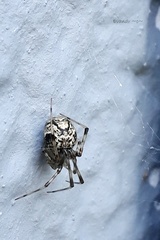
Species: Parasteatoda_tepidariorum